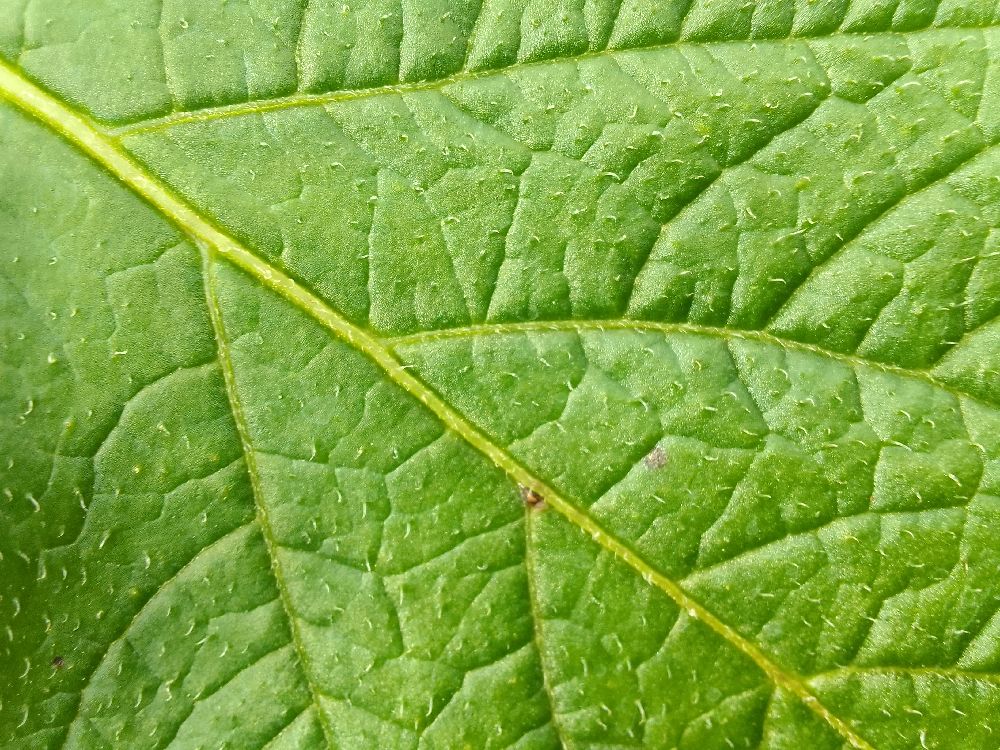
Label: Healthy